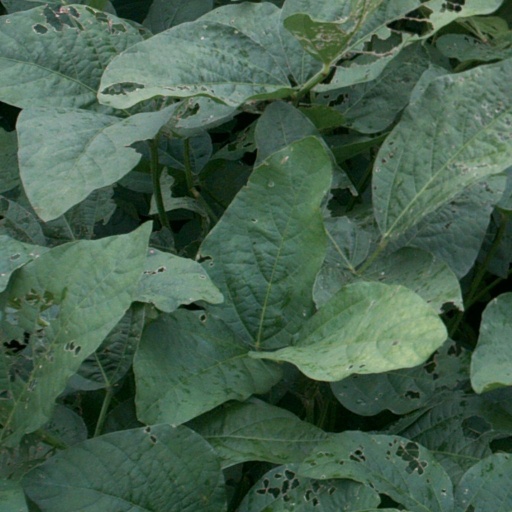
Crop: soybean